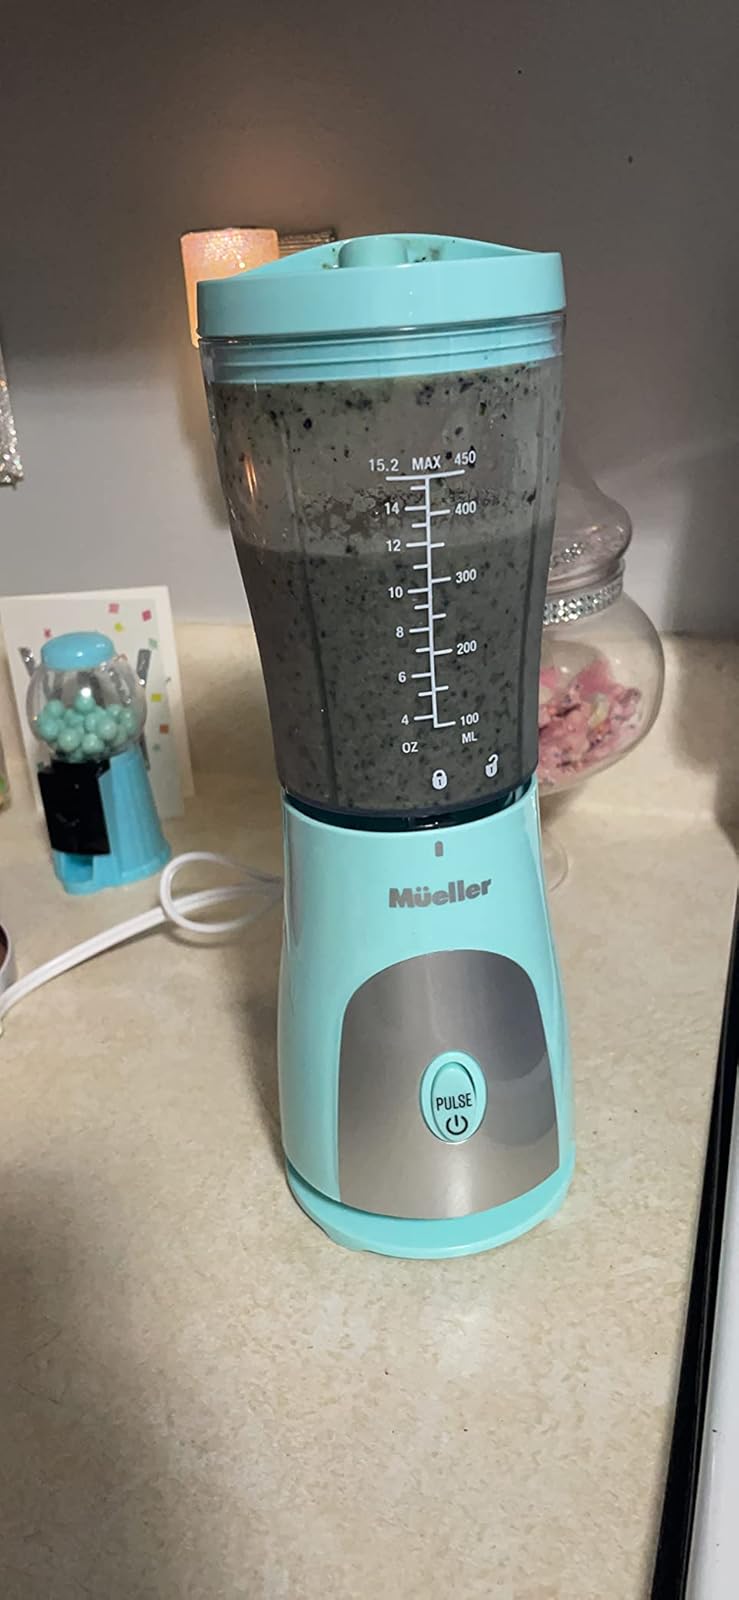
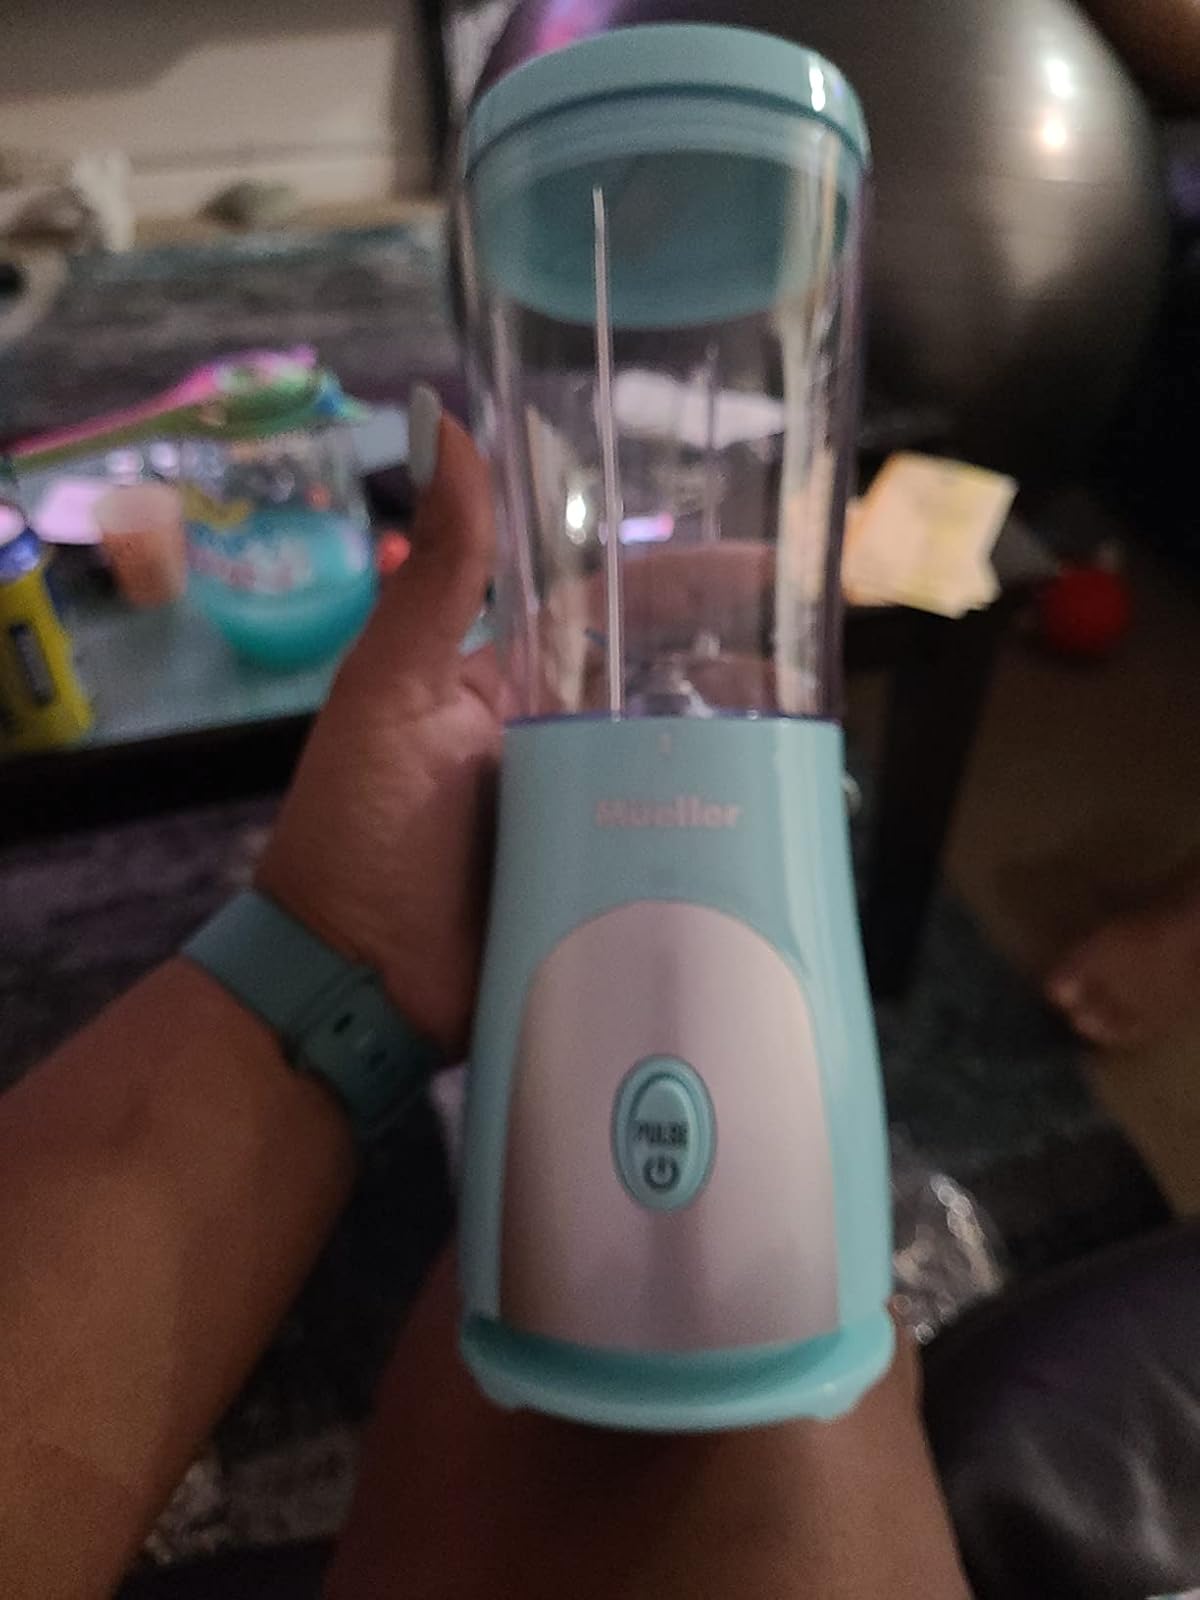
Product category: items_blender
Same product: yes